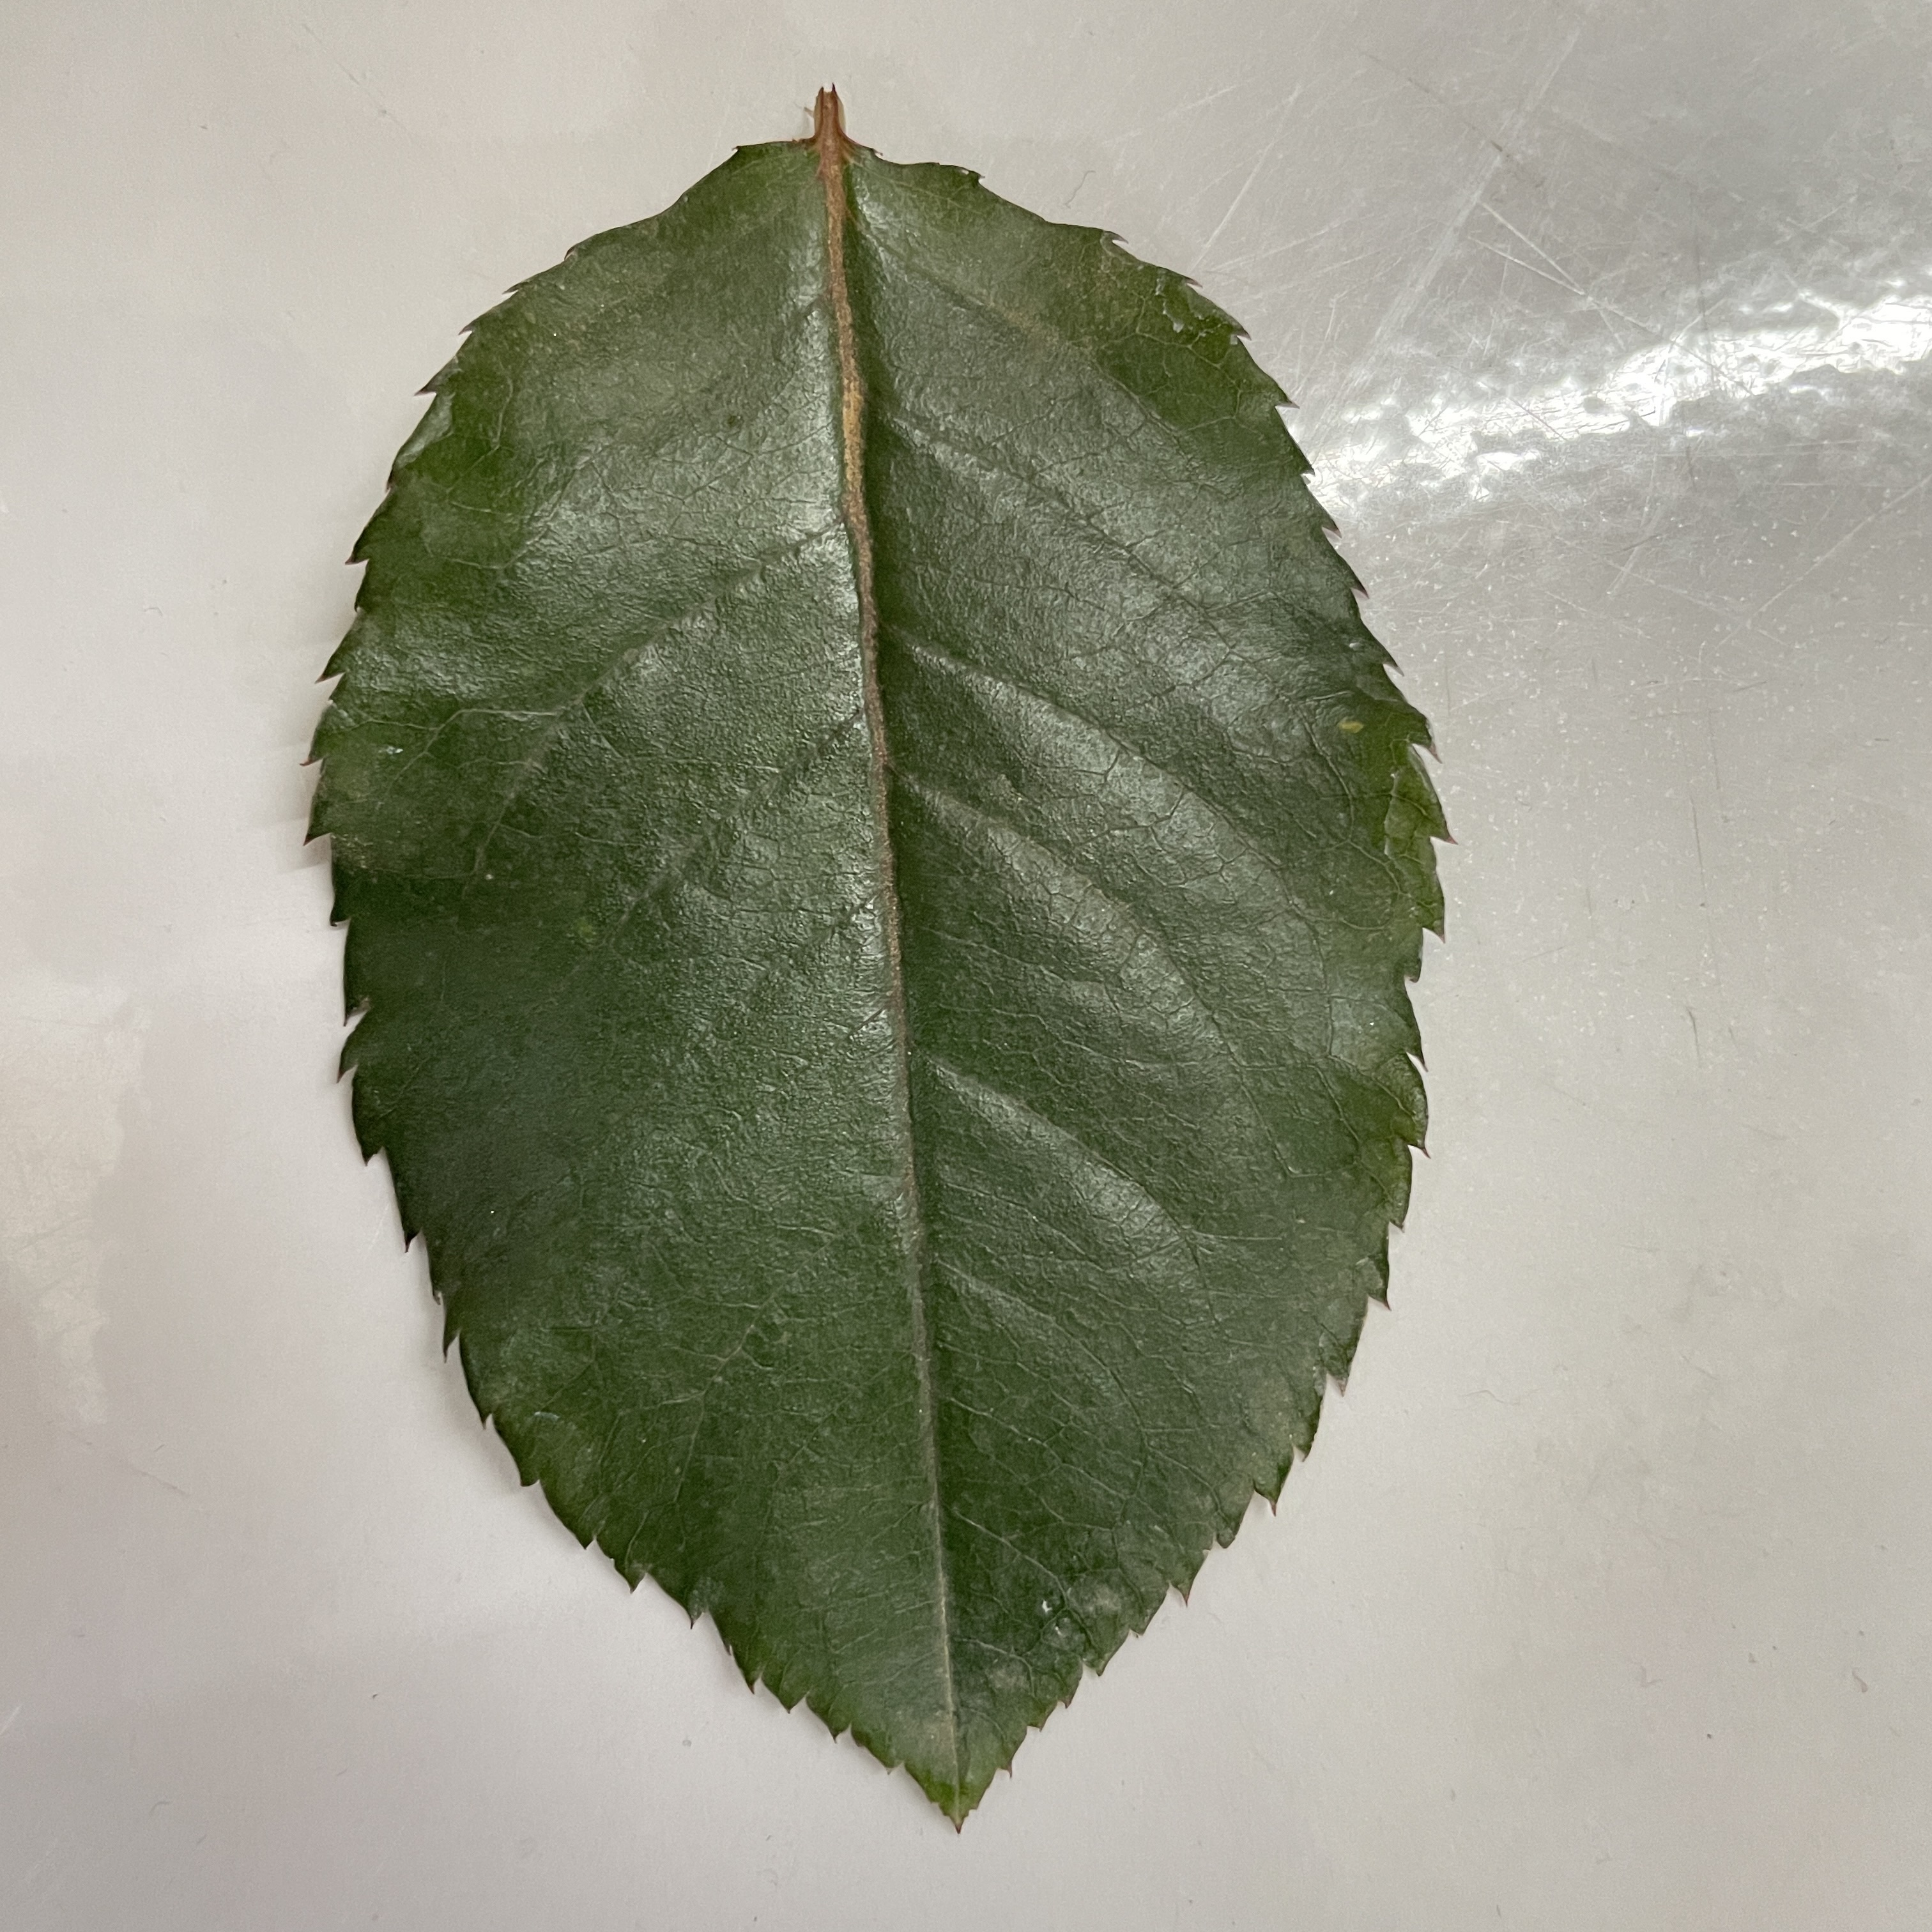
Label: Healthy Leaf